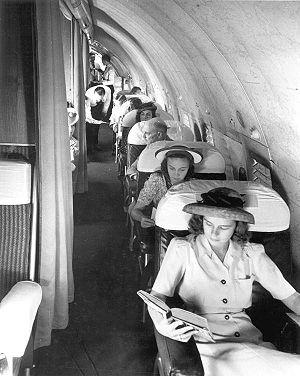
Le Boeing 307 Stratoliner est un avion de ligne quadrimoteur conçu par la Boeing Company à la fin des années 1930. Dérivé du bombardier B-17 Flying Fortress dont il reprend la voilure, les moteurs et l'empennage, il dispose d'un fuselage entièrement nouveau, de forme arrondie et devient le premier avion commercial pressurisé à entrer en service. Après le semi-échec du Model 247, le Stratoliner marque le retour de l'avionneur de Seattle sur le marché civil ; toutefois, en raison de l'arrivée sur le marché du Douglas DC-3 concurrent, seuls dix appareils sont construits dont huit livrés aux compagnies aériennes. Livrés initialement à la Pan American et à la Trans World Airlines, les Boeing 307 connaissent pour la plupart de longues carrières, notamment en Indochine où plusieurs appareils sont ultérieurement exploités.